Volusia Bar Light

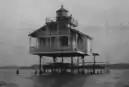
The Volusia Bar Light in 1915, the year before it was deactivated.

The Volusia Bar Light was a river lighthouse marking the inlet of the St. Johns River into the south end of Lake George, Florida.